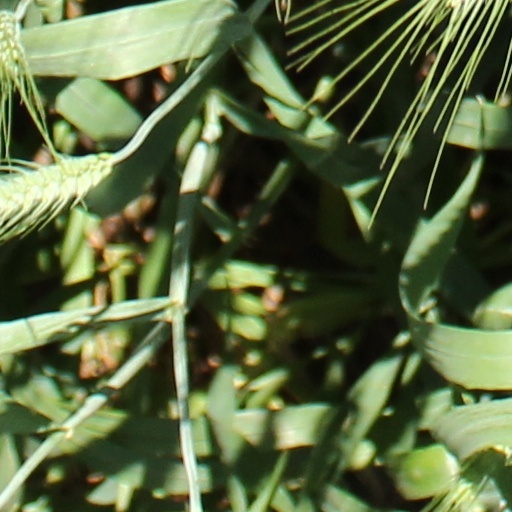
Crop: wheat